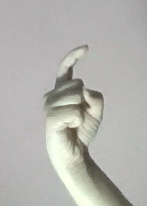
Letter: ra